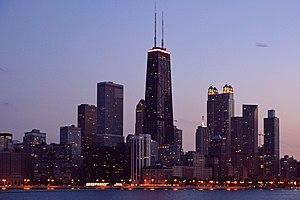
L'Étoile du matin et Les Voiles écarlates sont deux albums de bande dessinée écrits par Éric Giacometti et dessiné par Philippe Francq, formant un diptyque appartenant à la série Largo Winch, et publiés respectivement en 2017 et 2019 par Dupuis dans la collection « Repérages ».